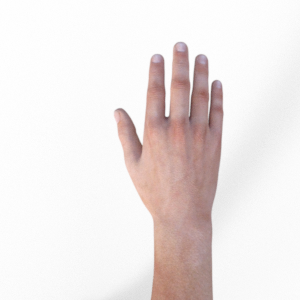
Label: paper